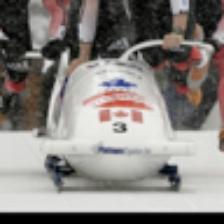
Label: NonHuman